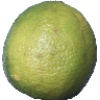
Label: Limes 1